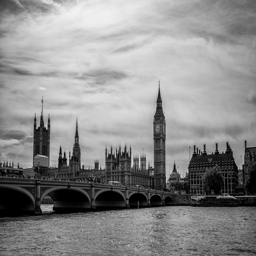
late gothic revival structure and parliament as seen from across the river .